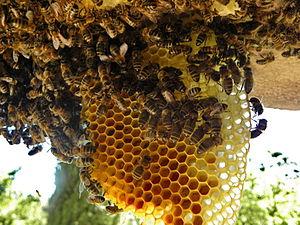
Recueil d'essaim à Mons, Var.
Mons est une commune française située dans le département du Var, en région Provence-Alpes-Côte d'Azur.